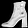
Label: Ankle boot